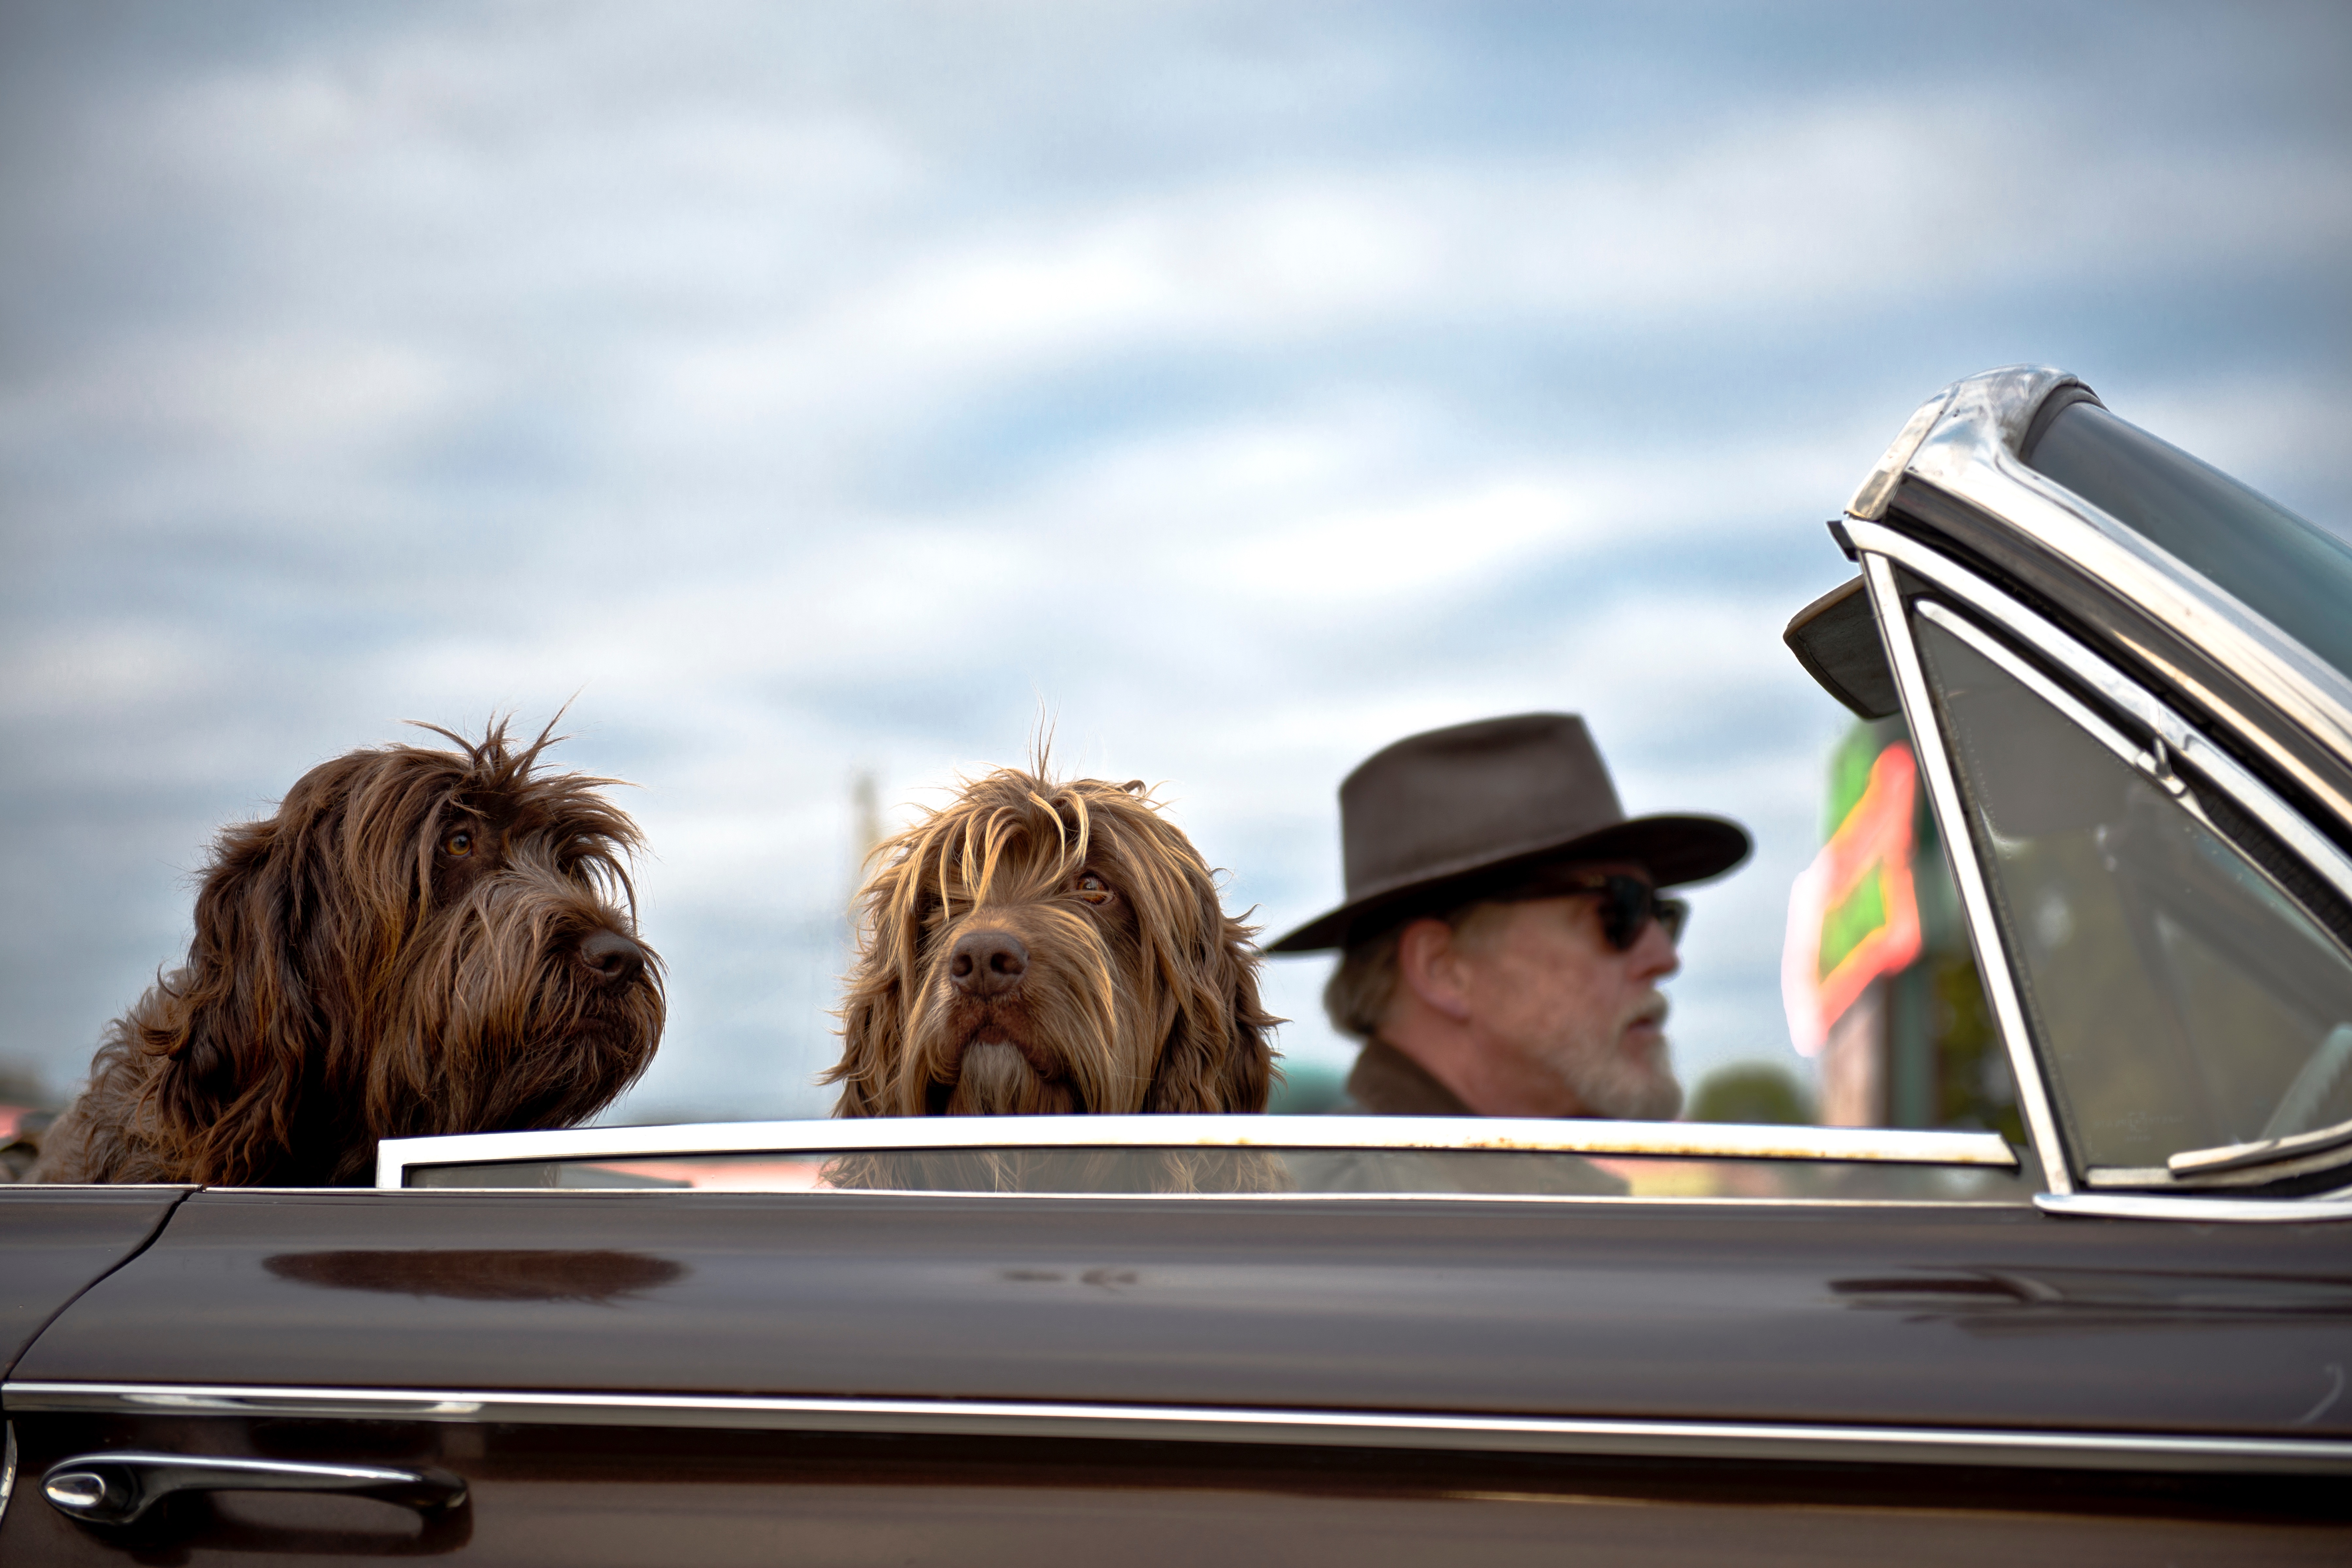
driving, vehicle, glasses